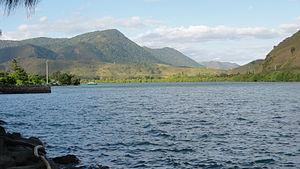
Wharf de la Néra
La Néra est un fleuve côtier de la côte ouest de la Nouvelle-Calédonie. Elle s'écoule sur la commune de Bourail et se jette dans le lagon néo-calédonien.